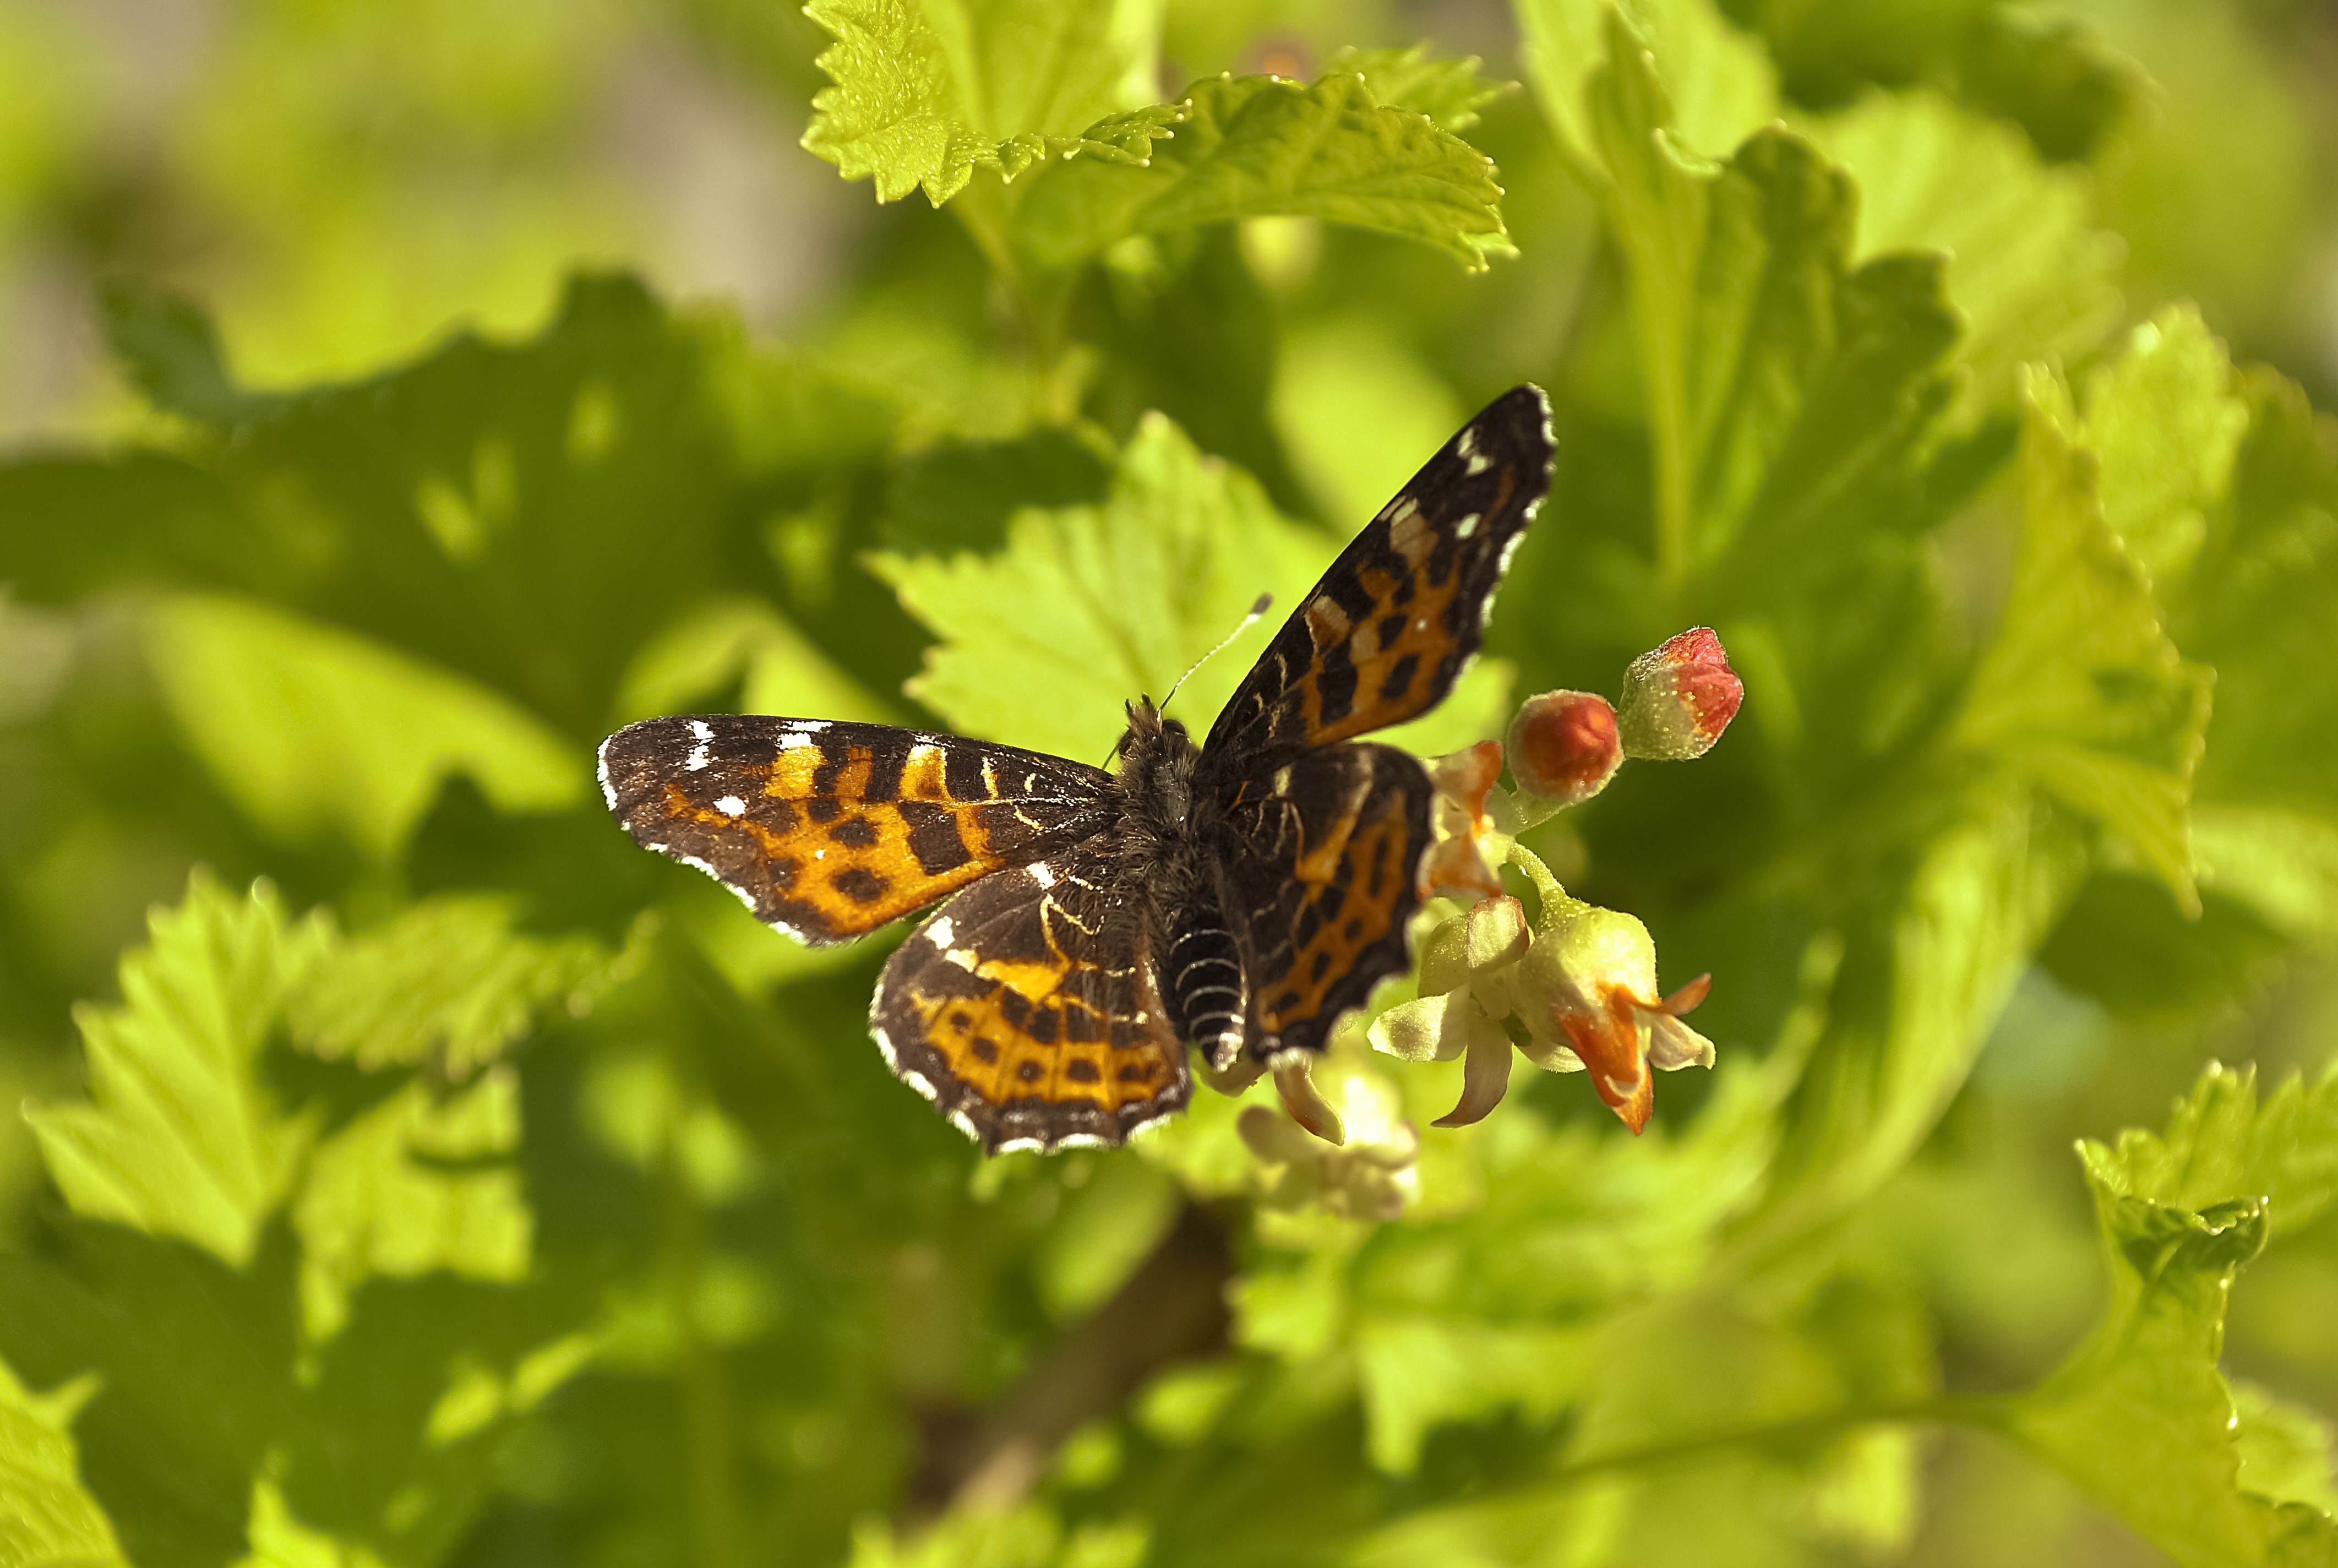
leaf, flower, summer, green, insect, butterfly, fauna, invertebrate, flowers, wings, nectar, macro photography, arthropod, moths and butterflies, lycaenid